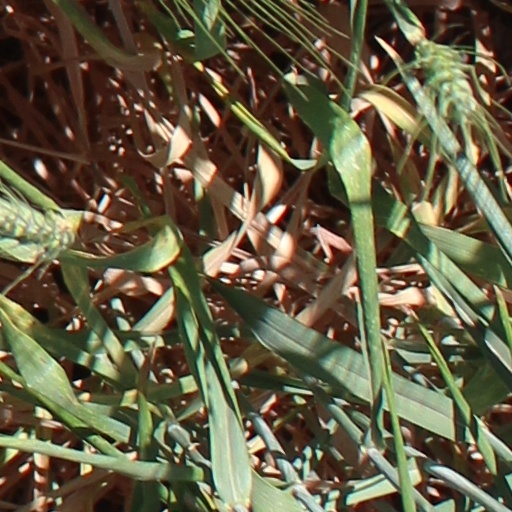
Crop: wheat